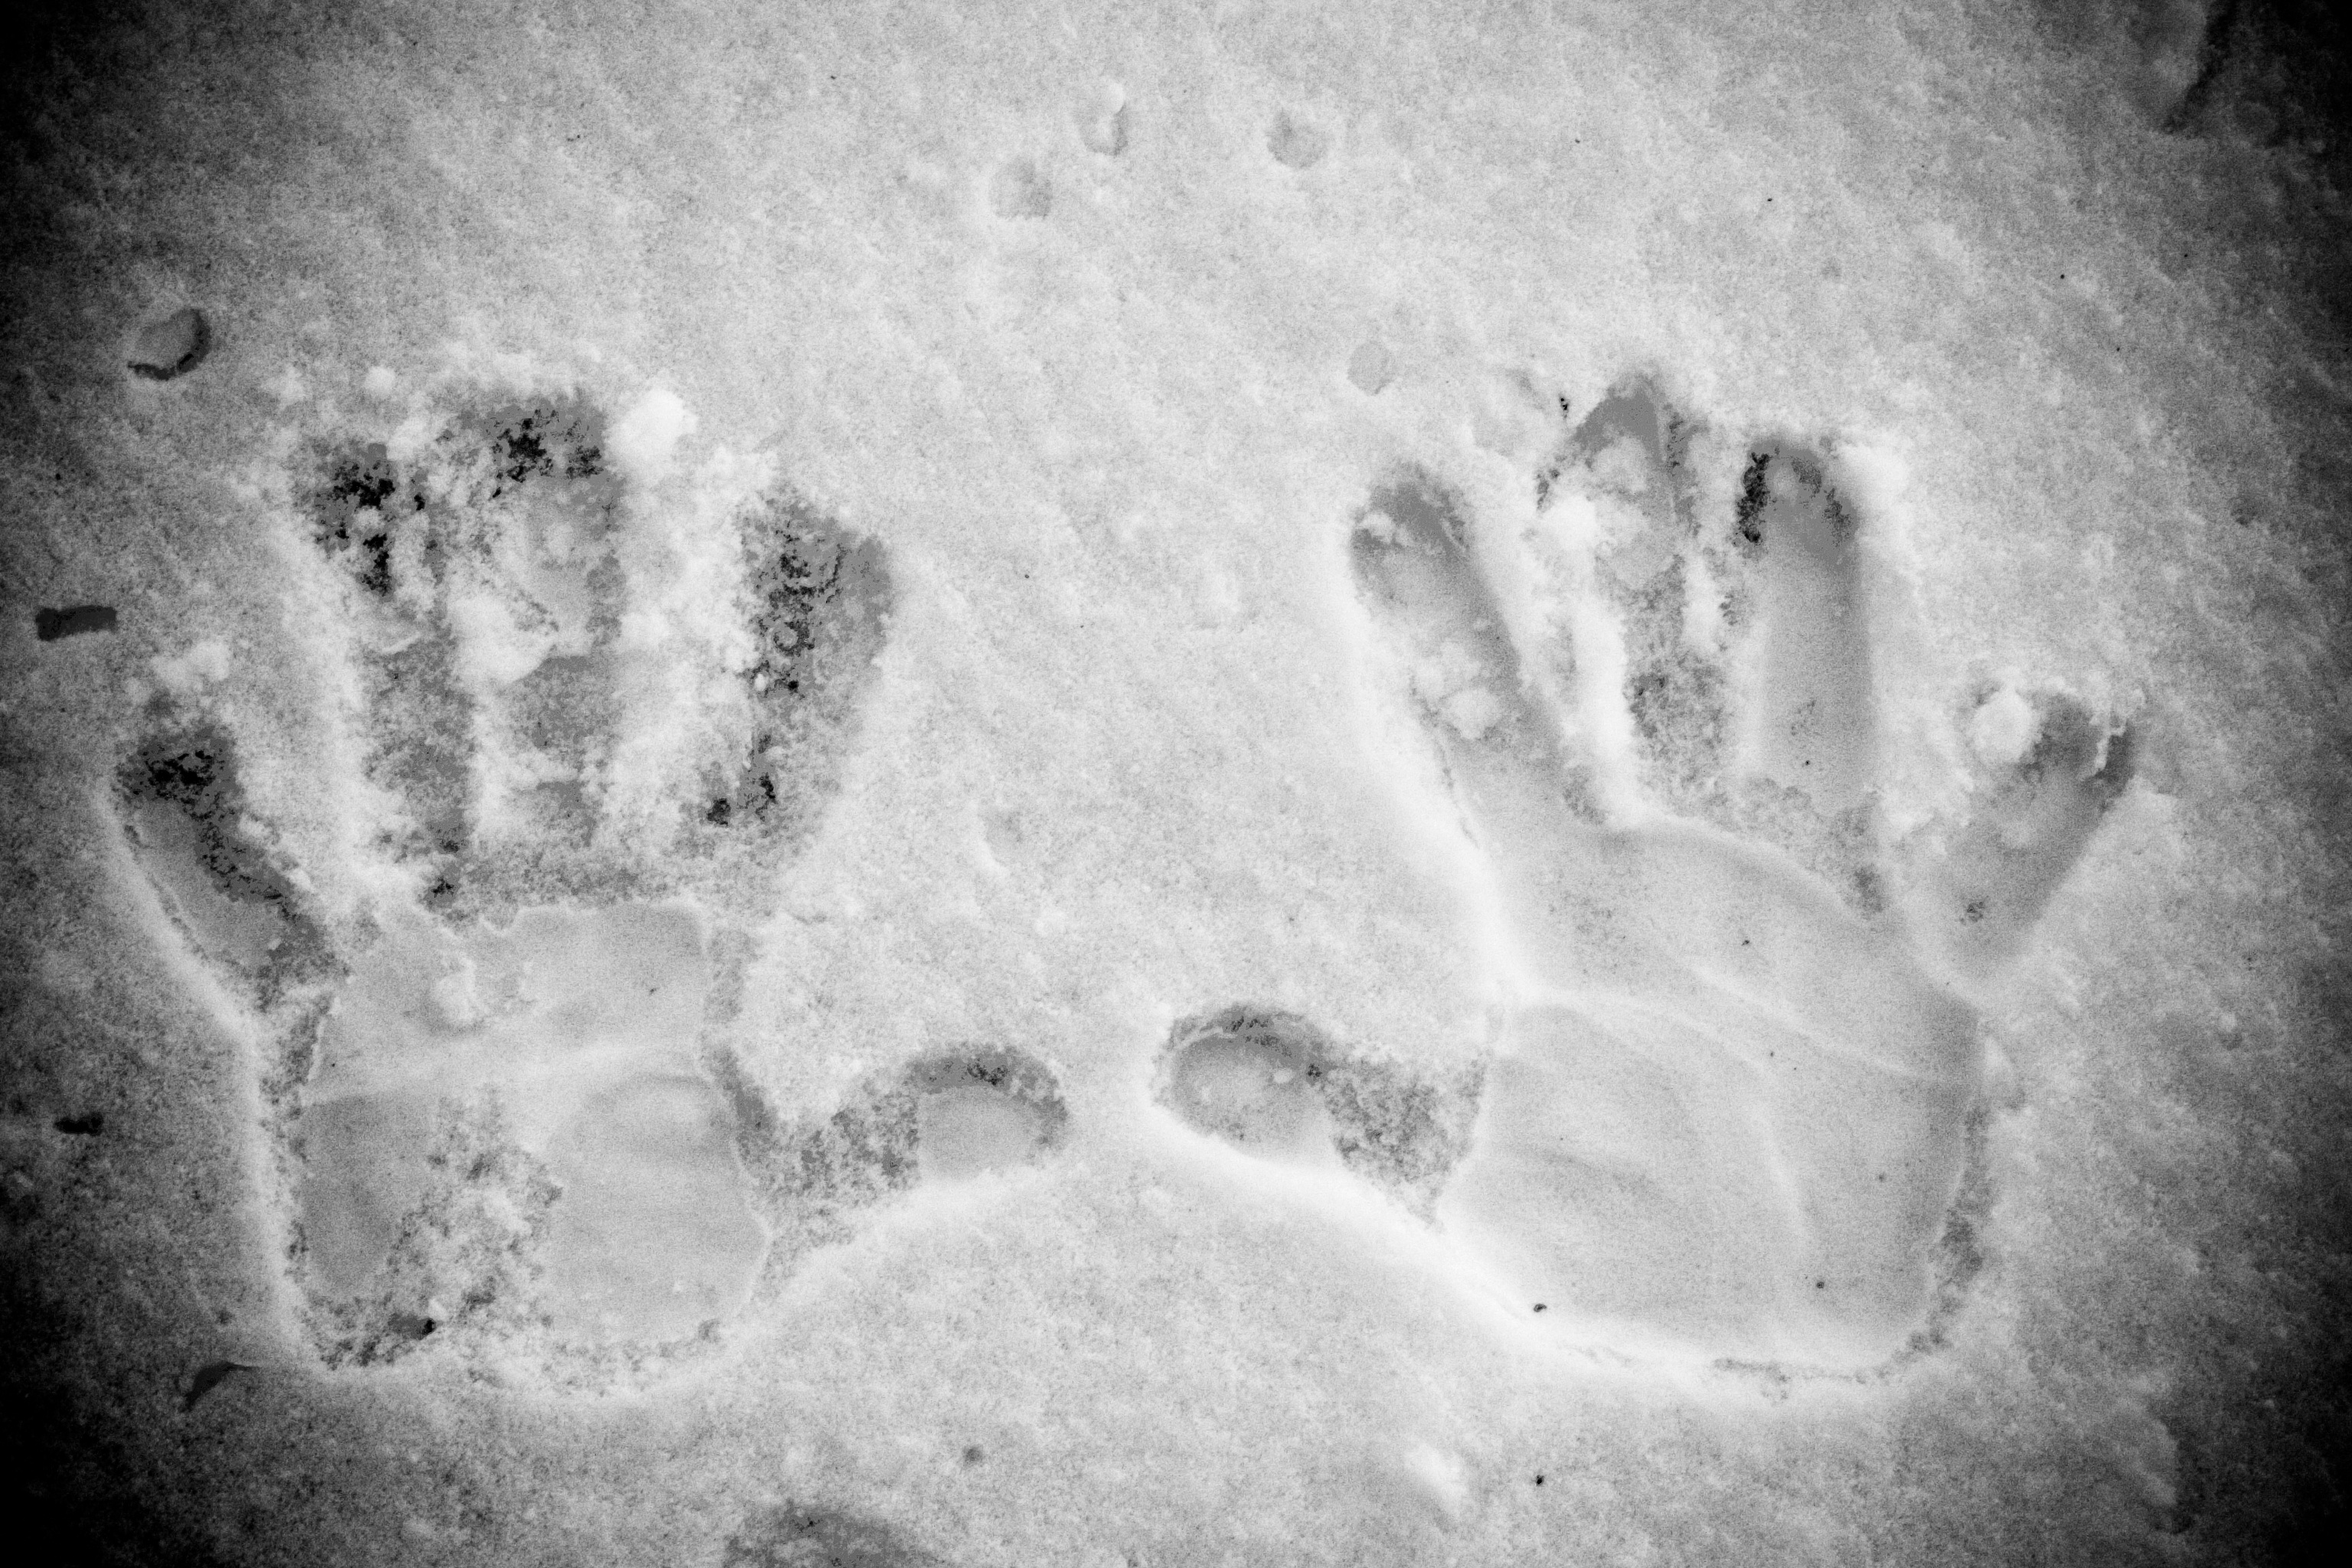
black and white, white, photography, monochrome, freezing, monochrome photography